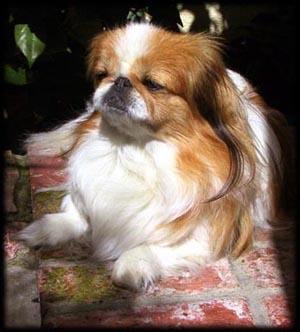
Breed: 480-n000125-Pekinese